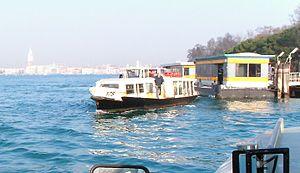
Venise est une ville côtière du nord-est de l'Italie, sur les rives de la mer Adriatique. Elle s'étend sur un ensemble de 121 petites îles séparées par un réseau de canaux et reliées par 435 ponts. Située au milieu de la lagune vénète, entre les estuaires du Pô et du Piave, Venise est renommée pour cet emplacement exceptionnel ainsi que pour son architecture et son patrimoine culturel, qui lui valent une inscription au patrimoine mondial de l'UNESCO.